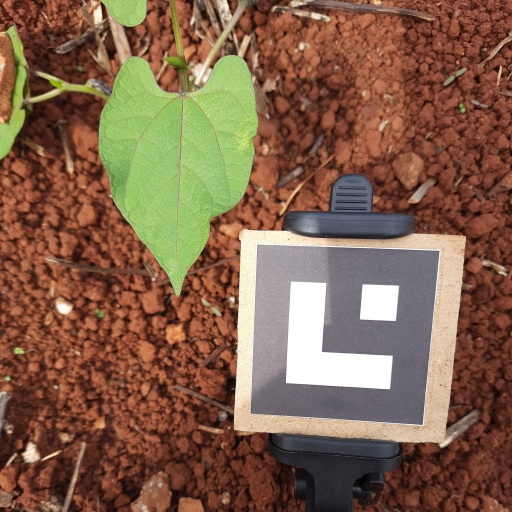
Observations: wavy surface, no eating holes, under sunlight, under shade